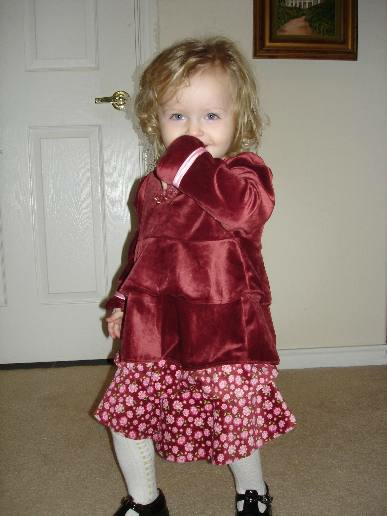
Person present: Yes